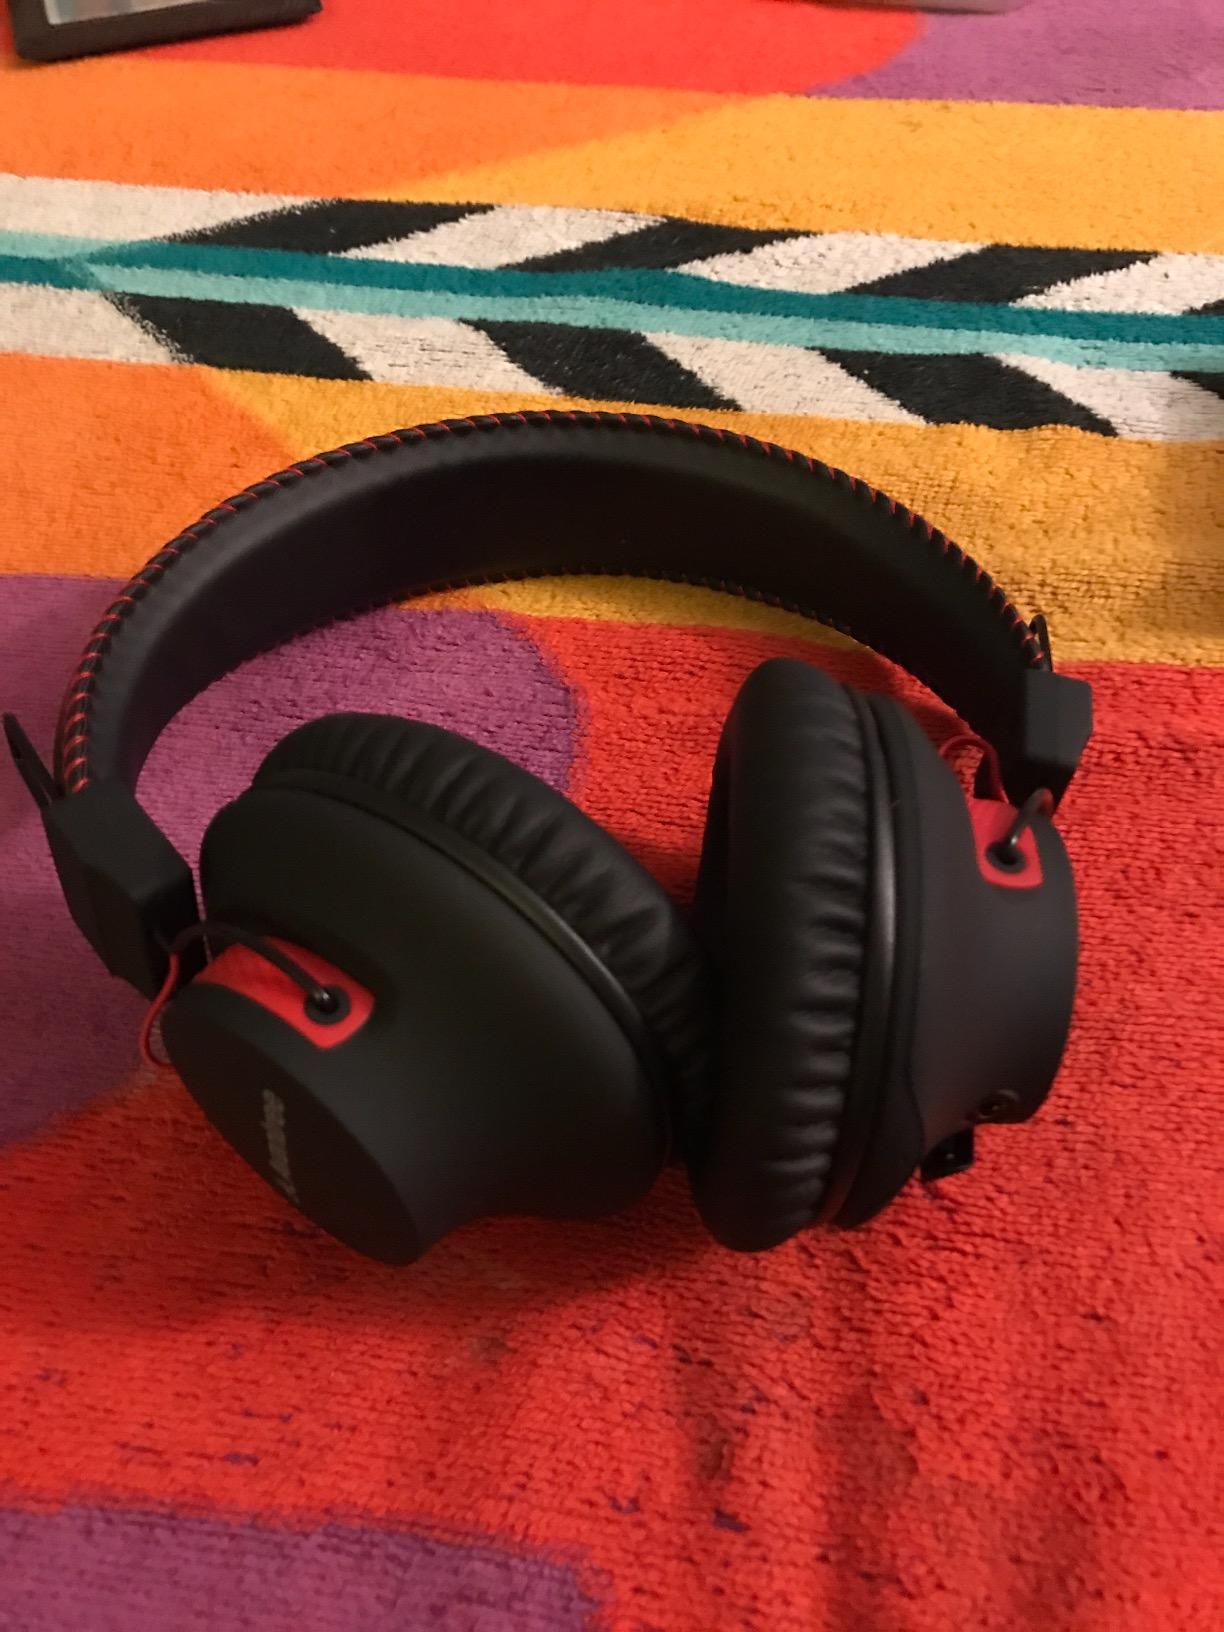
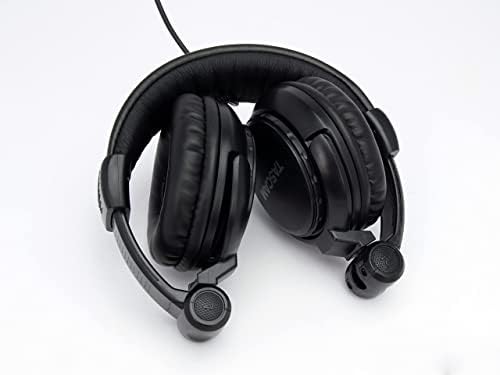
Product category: headphones
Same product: no